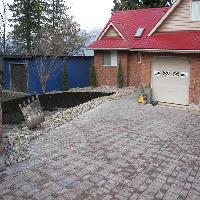
Weather: cloudy or overcast